List of mountains and hills of the Rhenish Massif

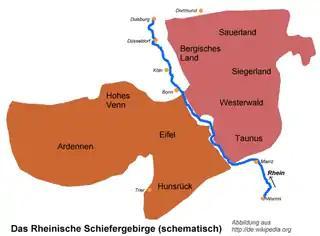

This list of mountains and hills of the Rhenish Massif (: "Rhenish Slate Mountains") is a selection of the mountains, hills and foothills of the ranges and landscapes that form the Rhenish Massif − sorted by natural regional main unit groups and heights in metres (m) above sea level (NHN).